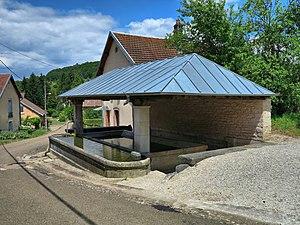
Le lavoir-abreuvoir
Rougemontot est une commune française située dans le département du Doubs en région Bourgogne-Franche-Comté.